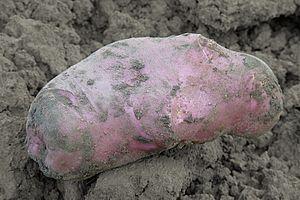
Pomme de terre 'Désirée', dans un potager en Belgique.
La Désirée est une variété cultivée de pomme de terre à peau rouge créée aux Pays-Bas en 1962. C'est une pomme de terre assez polyvalente, qui se prête aussi bien à la consommation en frais qu'à la transformation industrielle.
(3468) Urgenta est un astéroïde de la ceinture principale d'astéroïdes.